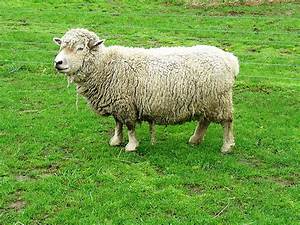
Label: pecora